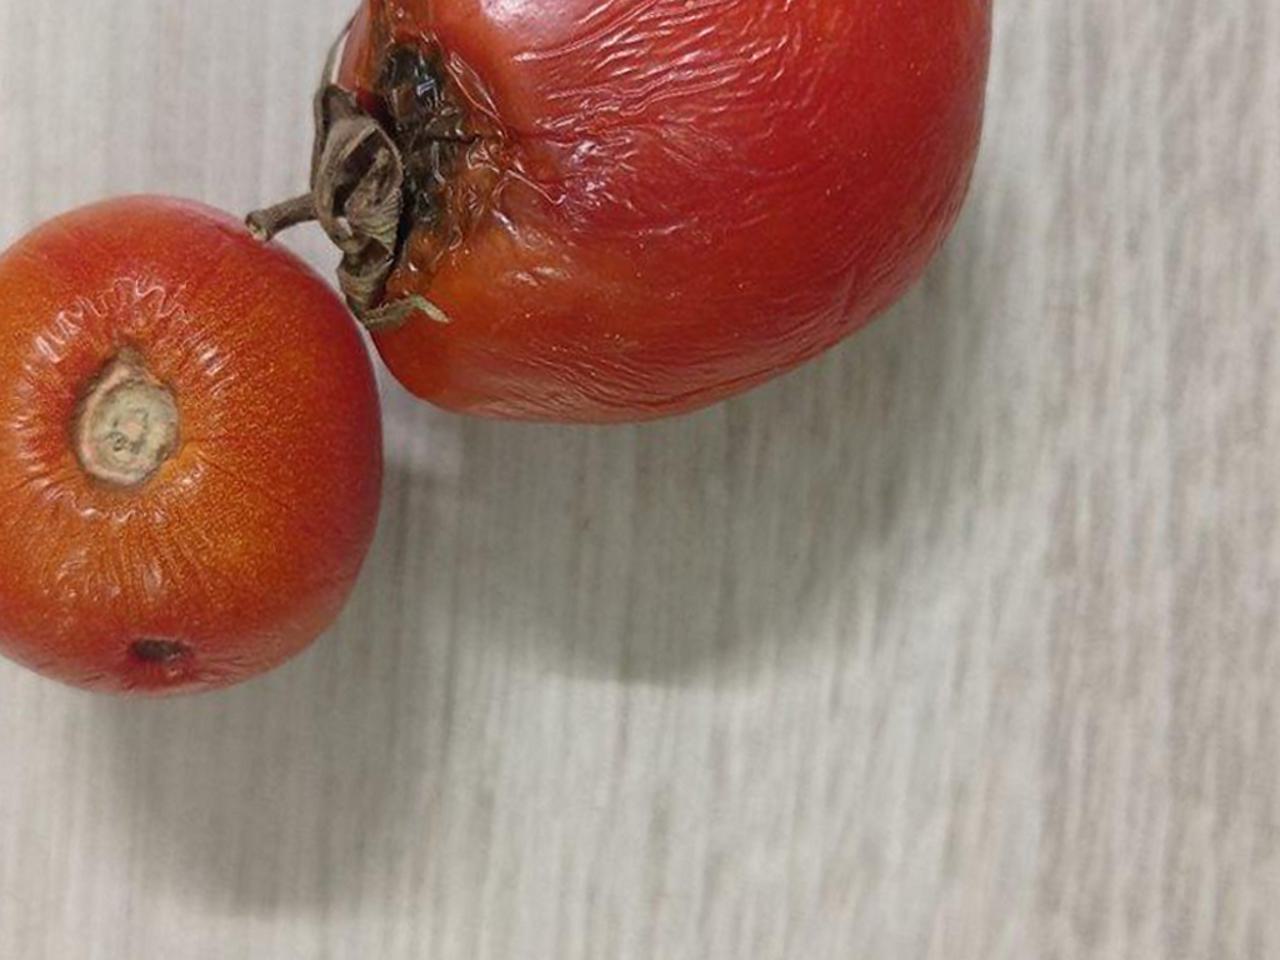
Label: Rotten